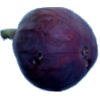
Label: fig